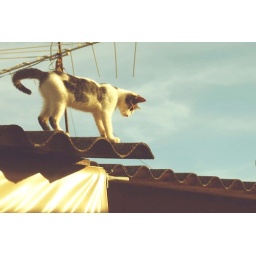
the cat in my roof